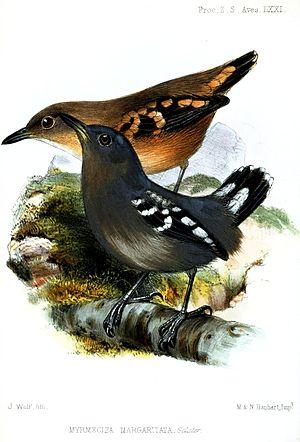
Le Batara perlé est une espèce d'oiseau de la famille des Thamnophilidae.
Megastictus est un genre monotypique de passereaux de la famille des Thamnophilidés.